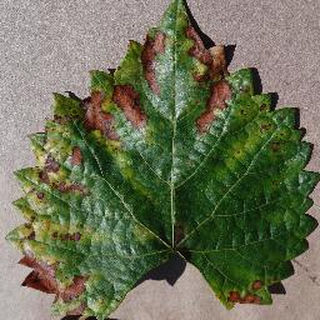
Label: grape_esca_black_measles